Silk mill

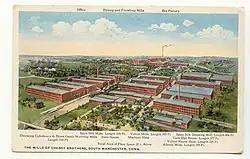
A 1920 illustration of the Cheney Brothers Historic District silk mill in Manchester, Connecticut

A silk mill is a factory that makes silk for garments using a process called silk throwing. Traditionally, silk mills were concentrated in Japan, England, New Jersey, Pennsylvania, Italy and Switzerland.